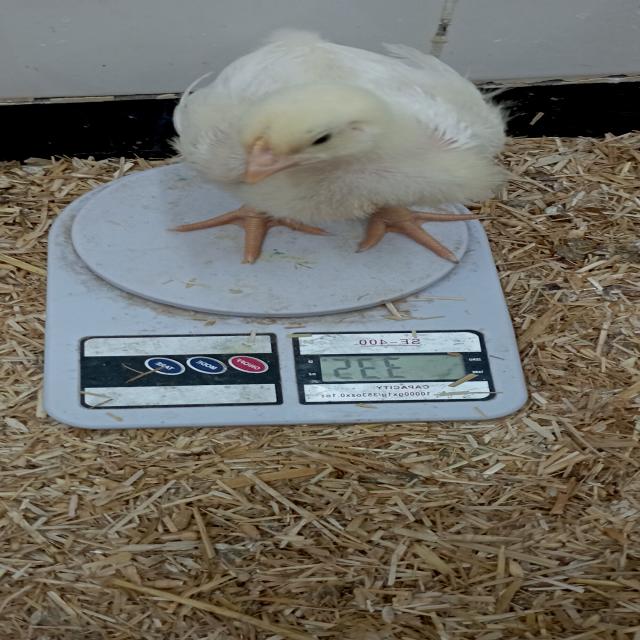
Weight: 335 g